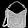
Label: Bag